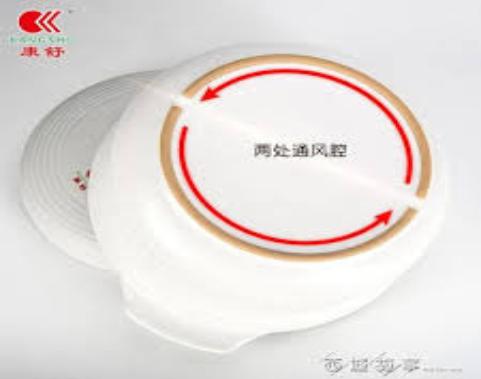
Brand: kangshu
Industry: Others